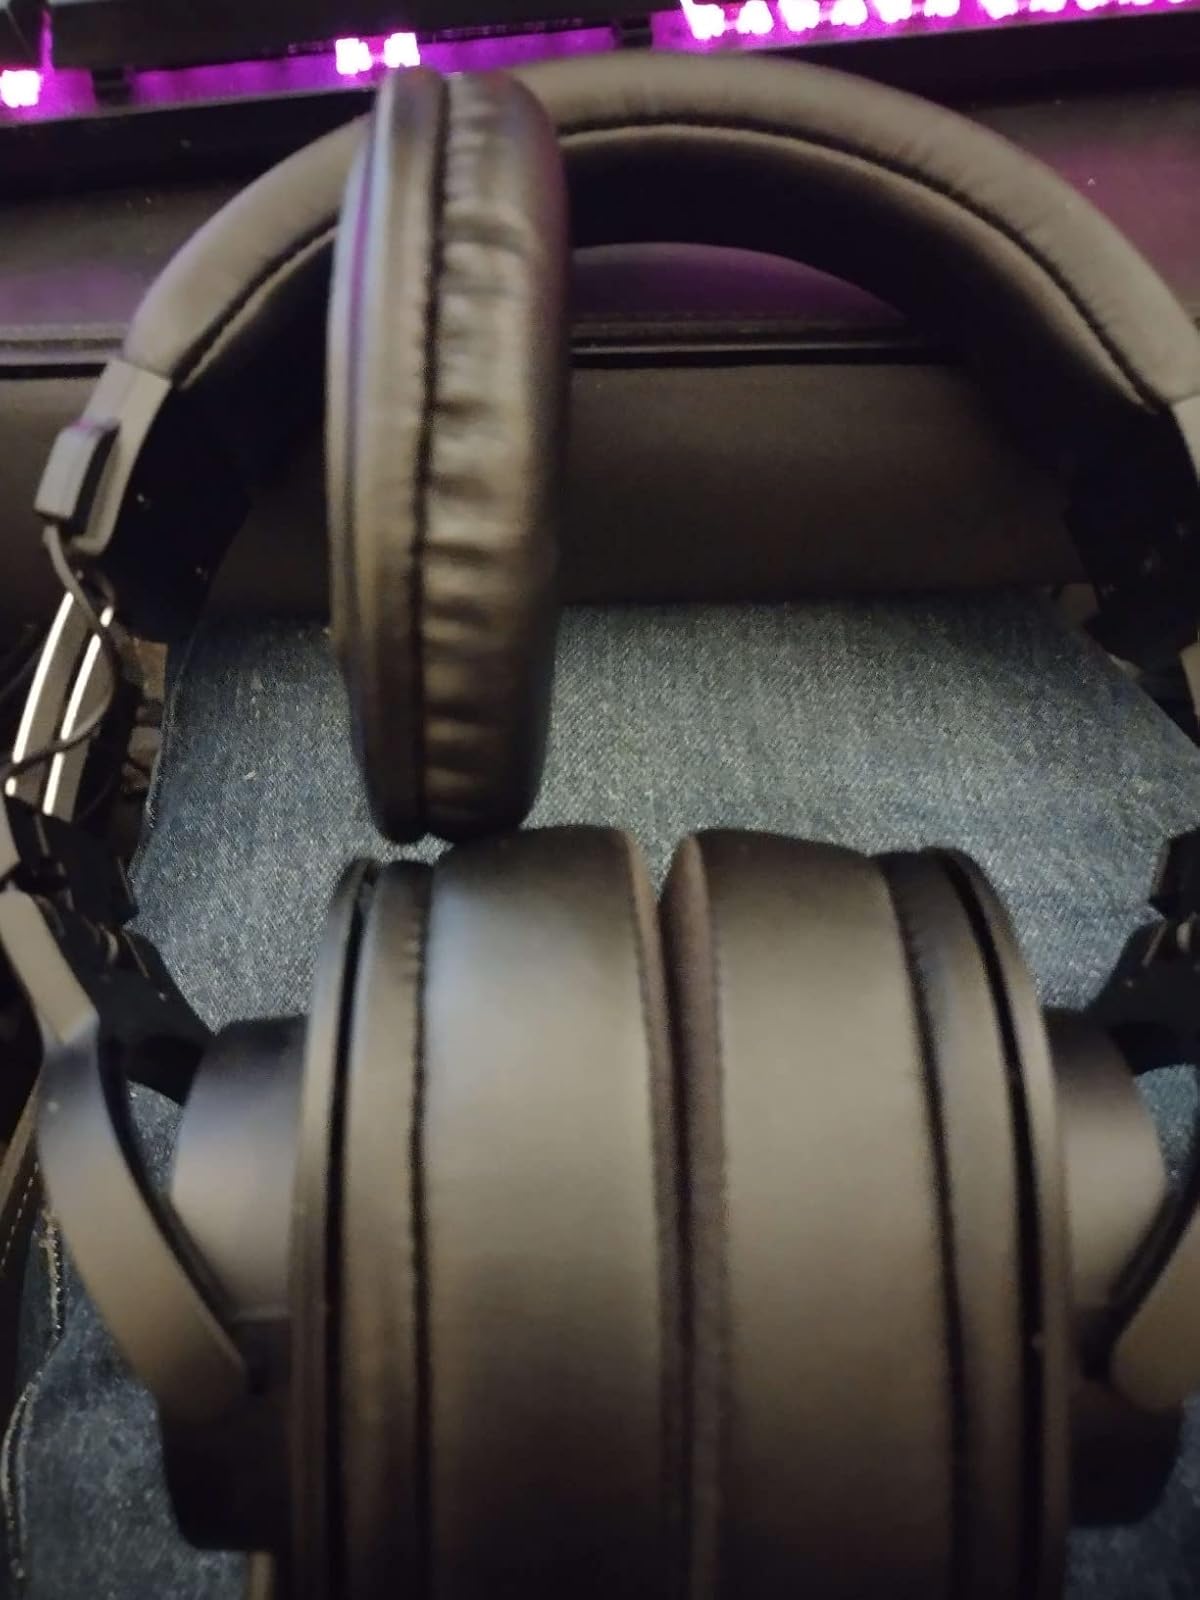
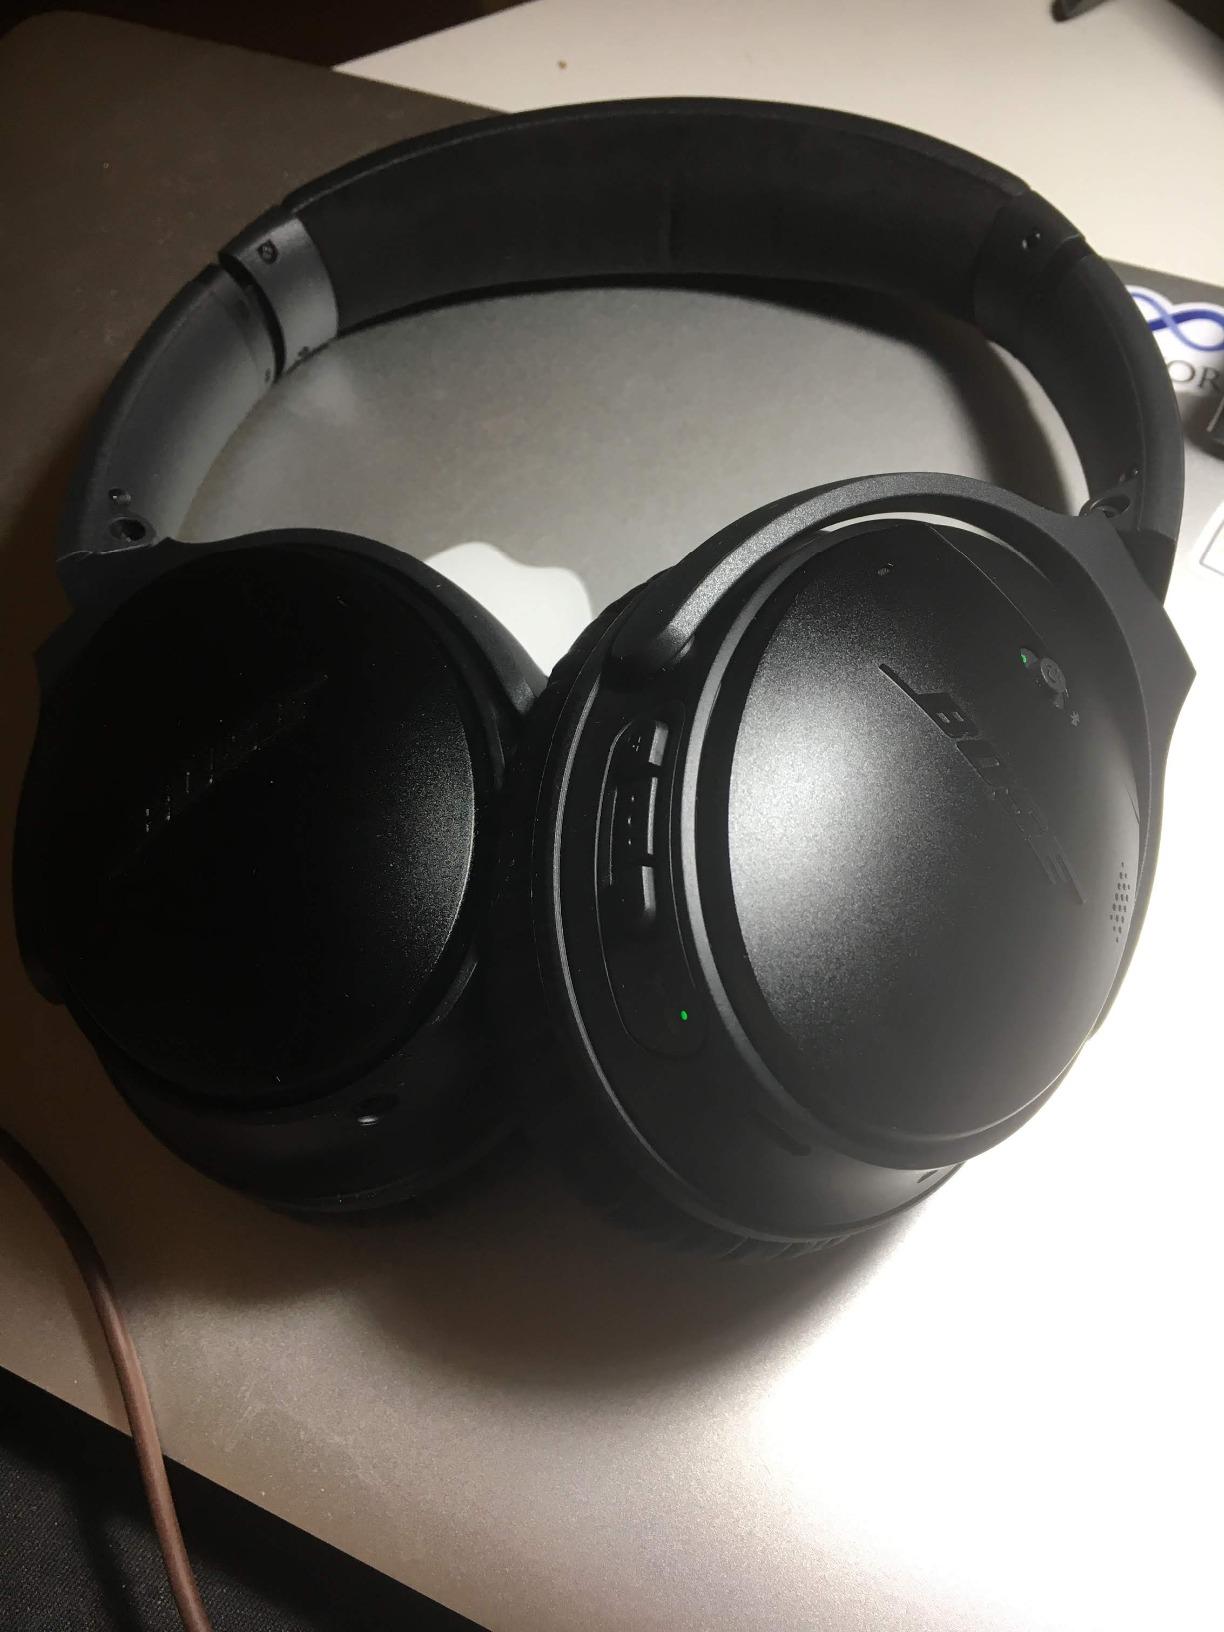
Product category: headphones
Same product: no